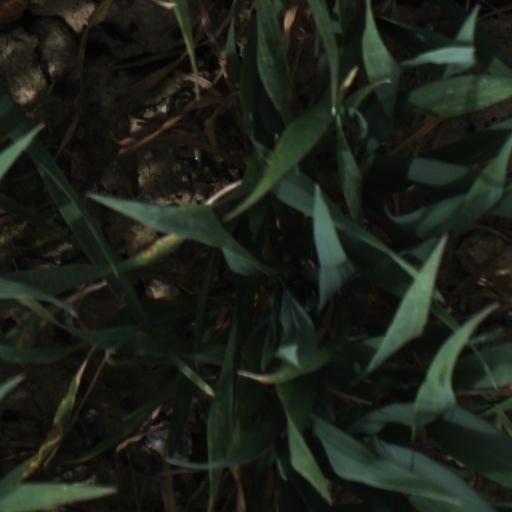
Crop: wheat